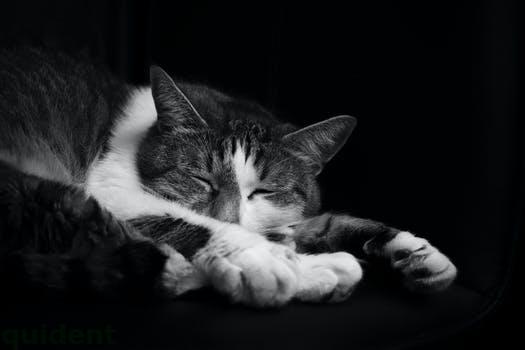
Label: Watermark